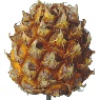
Label: Pineapple Mini 1